K's Choice

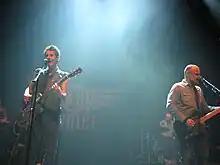
K's Choice in 2015

On 6 February 2015, K's Choice released the first single "Private Revolution" of their latest studio album "The Phantom Cowboy. A" teaser video for "Private Revolution" was released to YouTube on 5 February 2015. The video features concert and prior video footage of Sam and Gert. A video for the track "Bag of Concrete" was released on 12 June 2015. The album was released on 5 February 2015 in much of Europe by Wallaby Records, LLC and distributed by Sony, and on 18 September 2015 in the US, UK, Canada, and Ireland by MPress Records. In September 2015 the band released "Perfect Scar" as a single and video. The album was a Top 3 hit in Belgium.